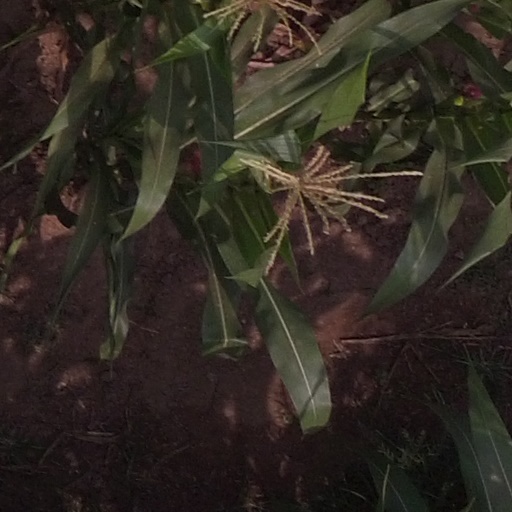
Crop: maize; corn